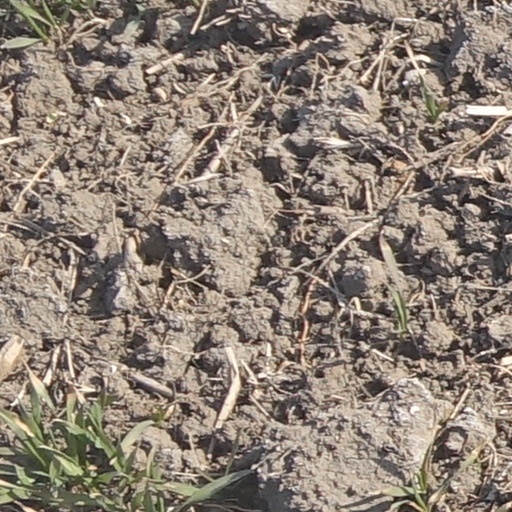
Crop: wheat